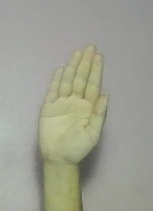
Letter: seen